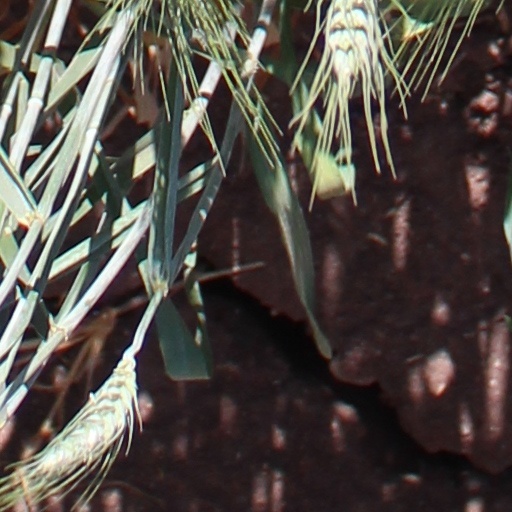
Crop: wheat